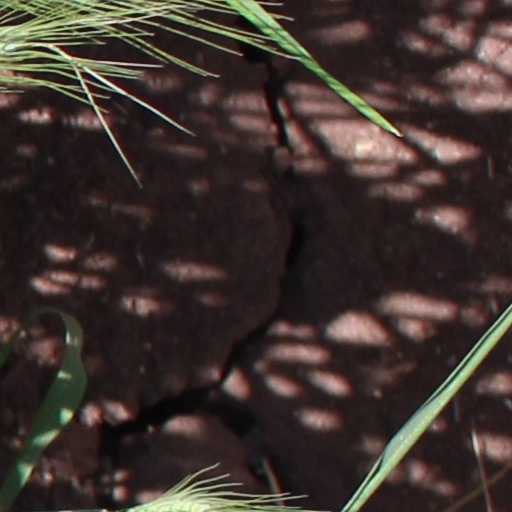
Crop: wheat